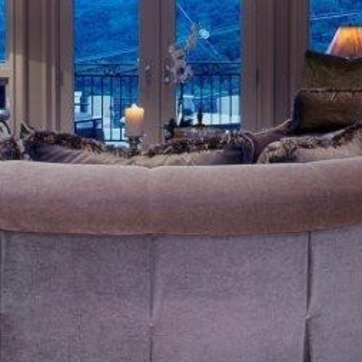
Material: fabric